Maria Tarnowska (nurse)

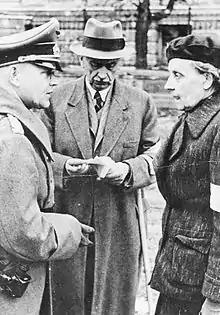
Warsaw Uprising Capitulation talks with General Rohr

Maria Tarnowska (née Światopełk-Czetwertyńska 1884–1965) was a Polish nurse and social activist. She was awarded the Florence Nightingale Medal.